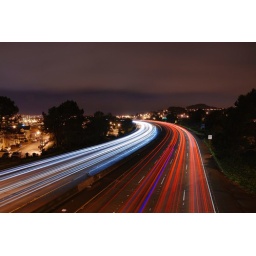
highway 280 under mission street in excelsior / bernal heights - san francisco, california